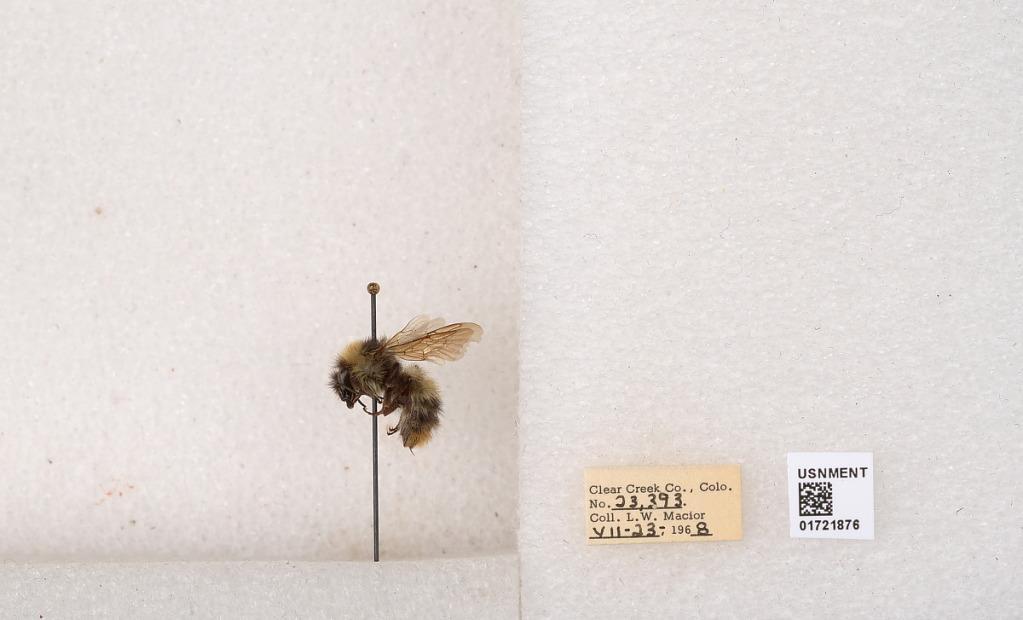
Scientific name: Bombus kirbyellus
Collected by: L. Macior
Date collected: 1968-7-23
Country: United States
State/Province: Colorado
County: Clear Creek
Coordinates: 39.6891, -105.644